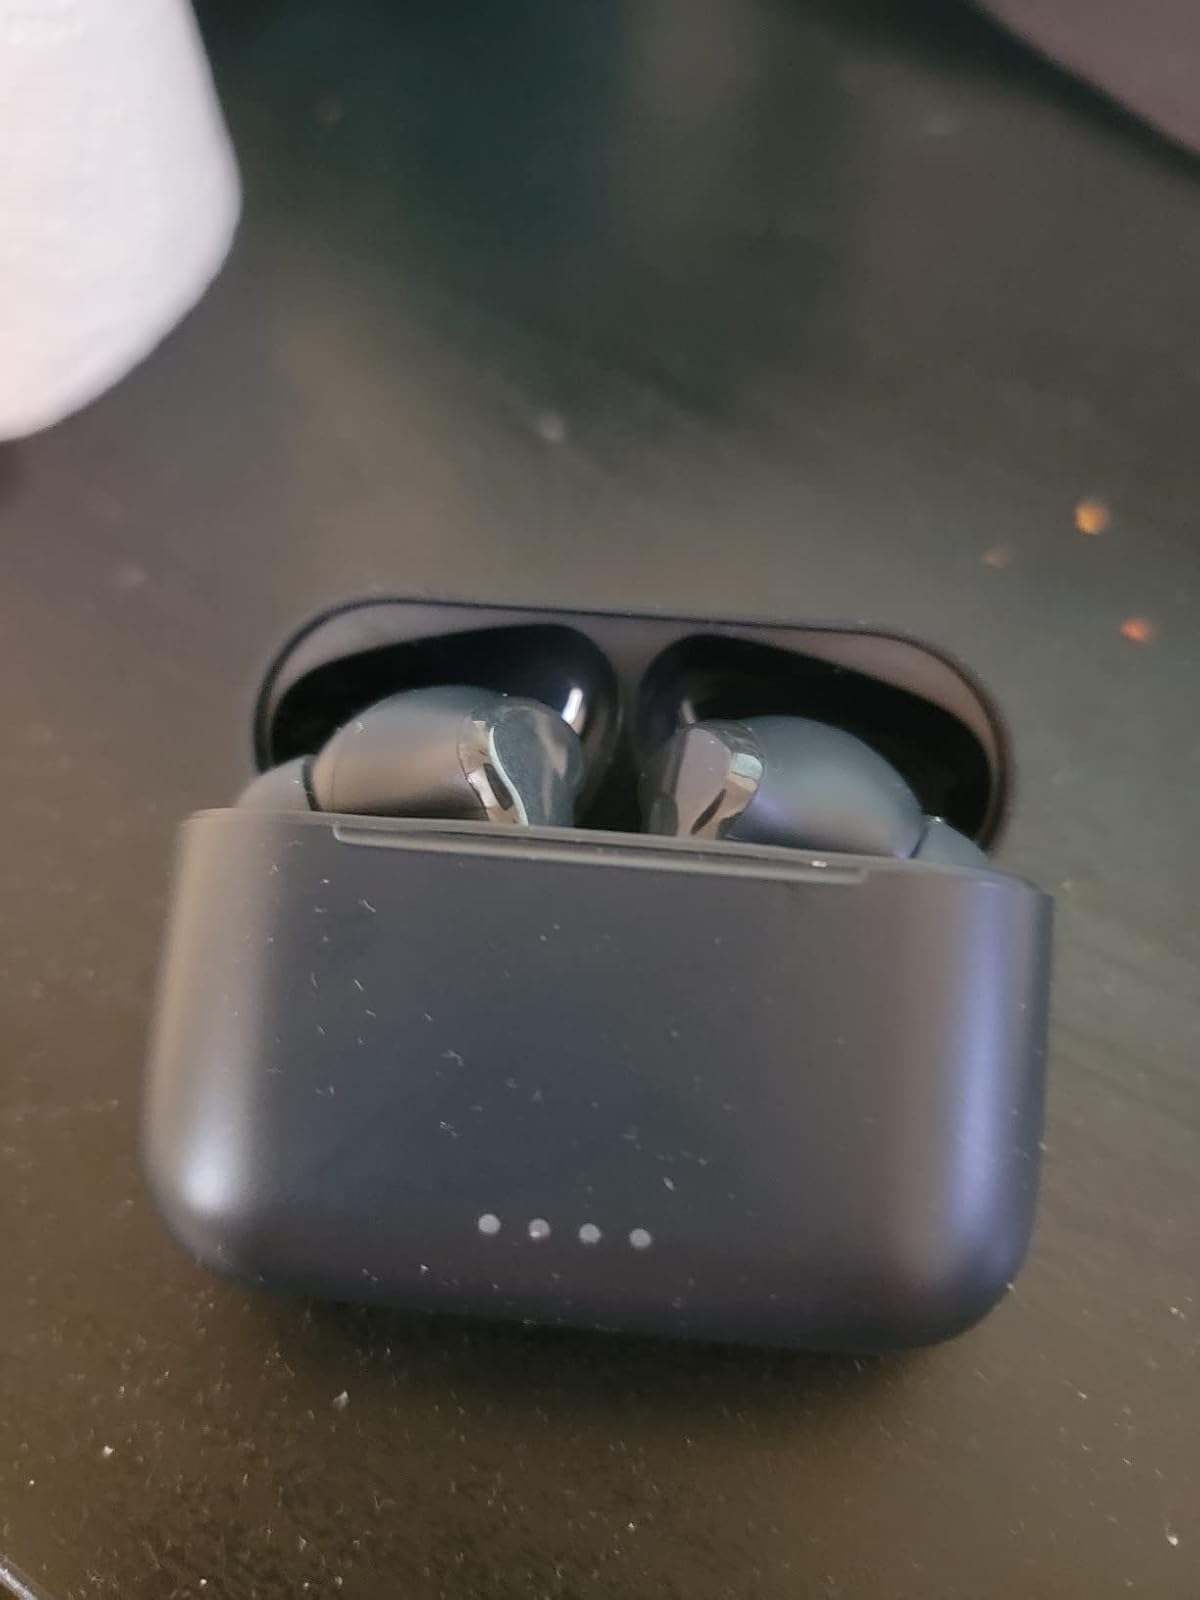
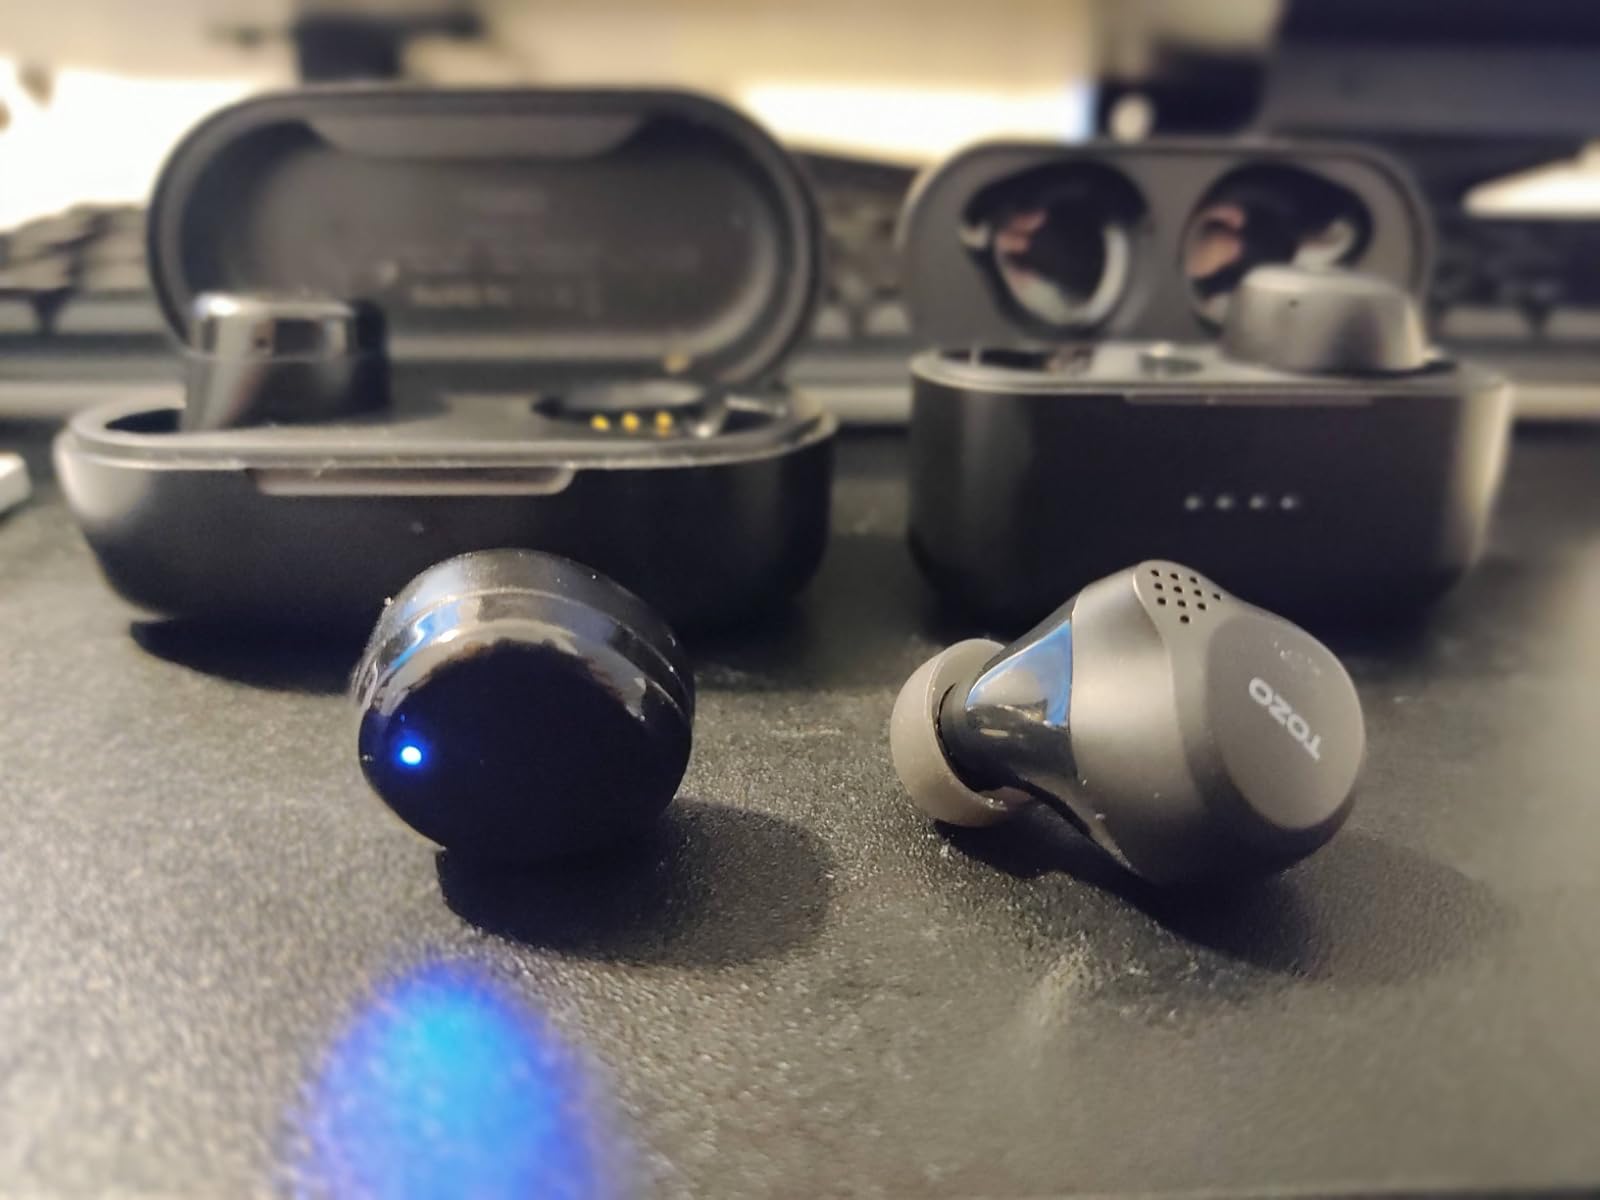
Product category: earbuds
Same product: no